Joey Bart

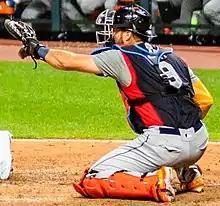
Bart in the 2019 All-Star Futures Game

Joseph Andrew Bart (born December 15, 1996) is an American professional baseball catcher for the Pittsburgh Pirates of Major League Baseball (MLB). He has previously played in MLB for the San Francisco Giants.